Developmental bioelectricity

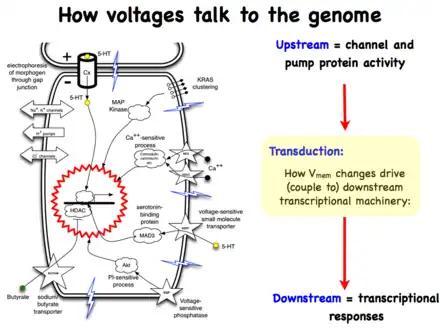
Voltage changes can be transduced to downstream effector mechanisms via a variety of 2nd messenger processes, including Vmem-dependent movement of small signaling molecules like serotonin through transporters or gap junctions, voltage-sensitive phosphatases, voltage-gated calcium channels (which trigger calcium-signaling cascades), and dimerization of receptors in the cell surface.

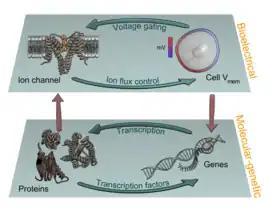
Bioelectricity and genetic expression work together in an integrated fashion; nothing is downstream.

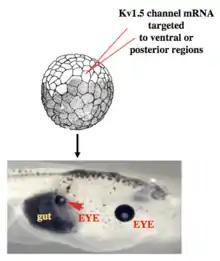
Misexpression of specific ion channels in diverse areas of frog embryos can induce the creation of ectopic organs, such as eyes on gut tissue.

Defection of cells from the normally tight coordination of activity towards an anatomical structure results in cancer; it is thus no surprise that bioelectricity – a key mechanism for coordinating cell growth and patterning – is a target often implicated in cancer and metastasis. Indeed, it has long been known that gap junctions have a key role in carcinogenesis and progression. Channels can behave as oncogenes and are thus suitable as novel drug targets. Recent work in amphibian models has shown that depolarization of resting potential can trigger metastatic behavior in normal cells, while hyperpolarization (induced by ion channel misexpression, drugs, or light) can suppress tumorigenesis induced by expression of human oncogenes. Depolarization of resting potential appears to be a bioelectric signature by which incipient tumor sites can be detected non-invasively. Refinement of the bioelectric signature of cancer in biomedical contexts, as a diagnostic modality, is one of the possible applications of this field. Excitingly, the ambivalence of polarity – depolarization as marker and hyperpolarization as treatment – make it conceptually possible to derive theragnostic (portmanteau of therapeutics with diagnostics) approaches, designed to simultaneously detect and treat early tumors, in this case based on the normalization of the membrane polarization.